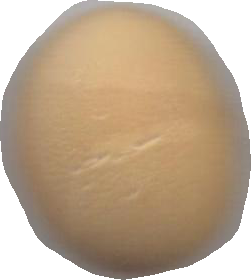
Variety: Grobogan